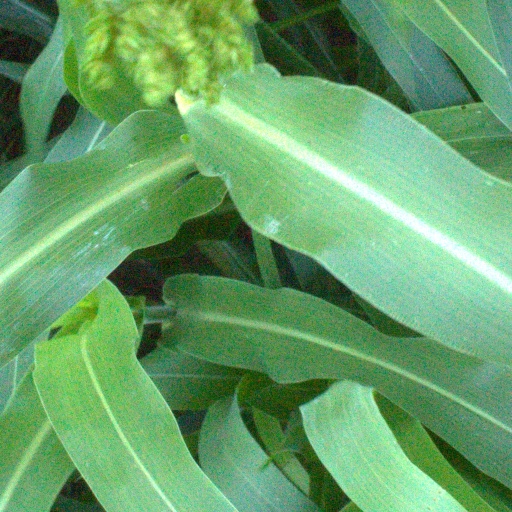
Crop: sorghum